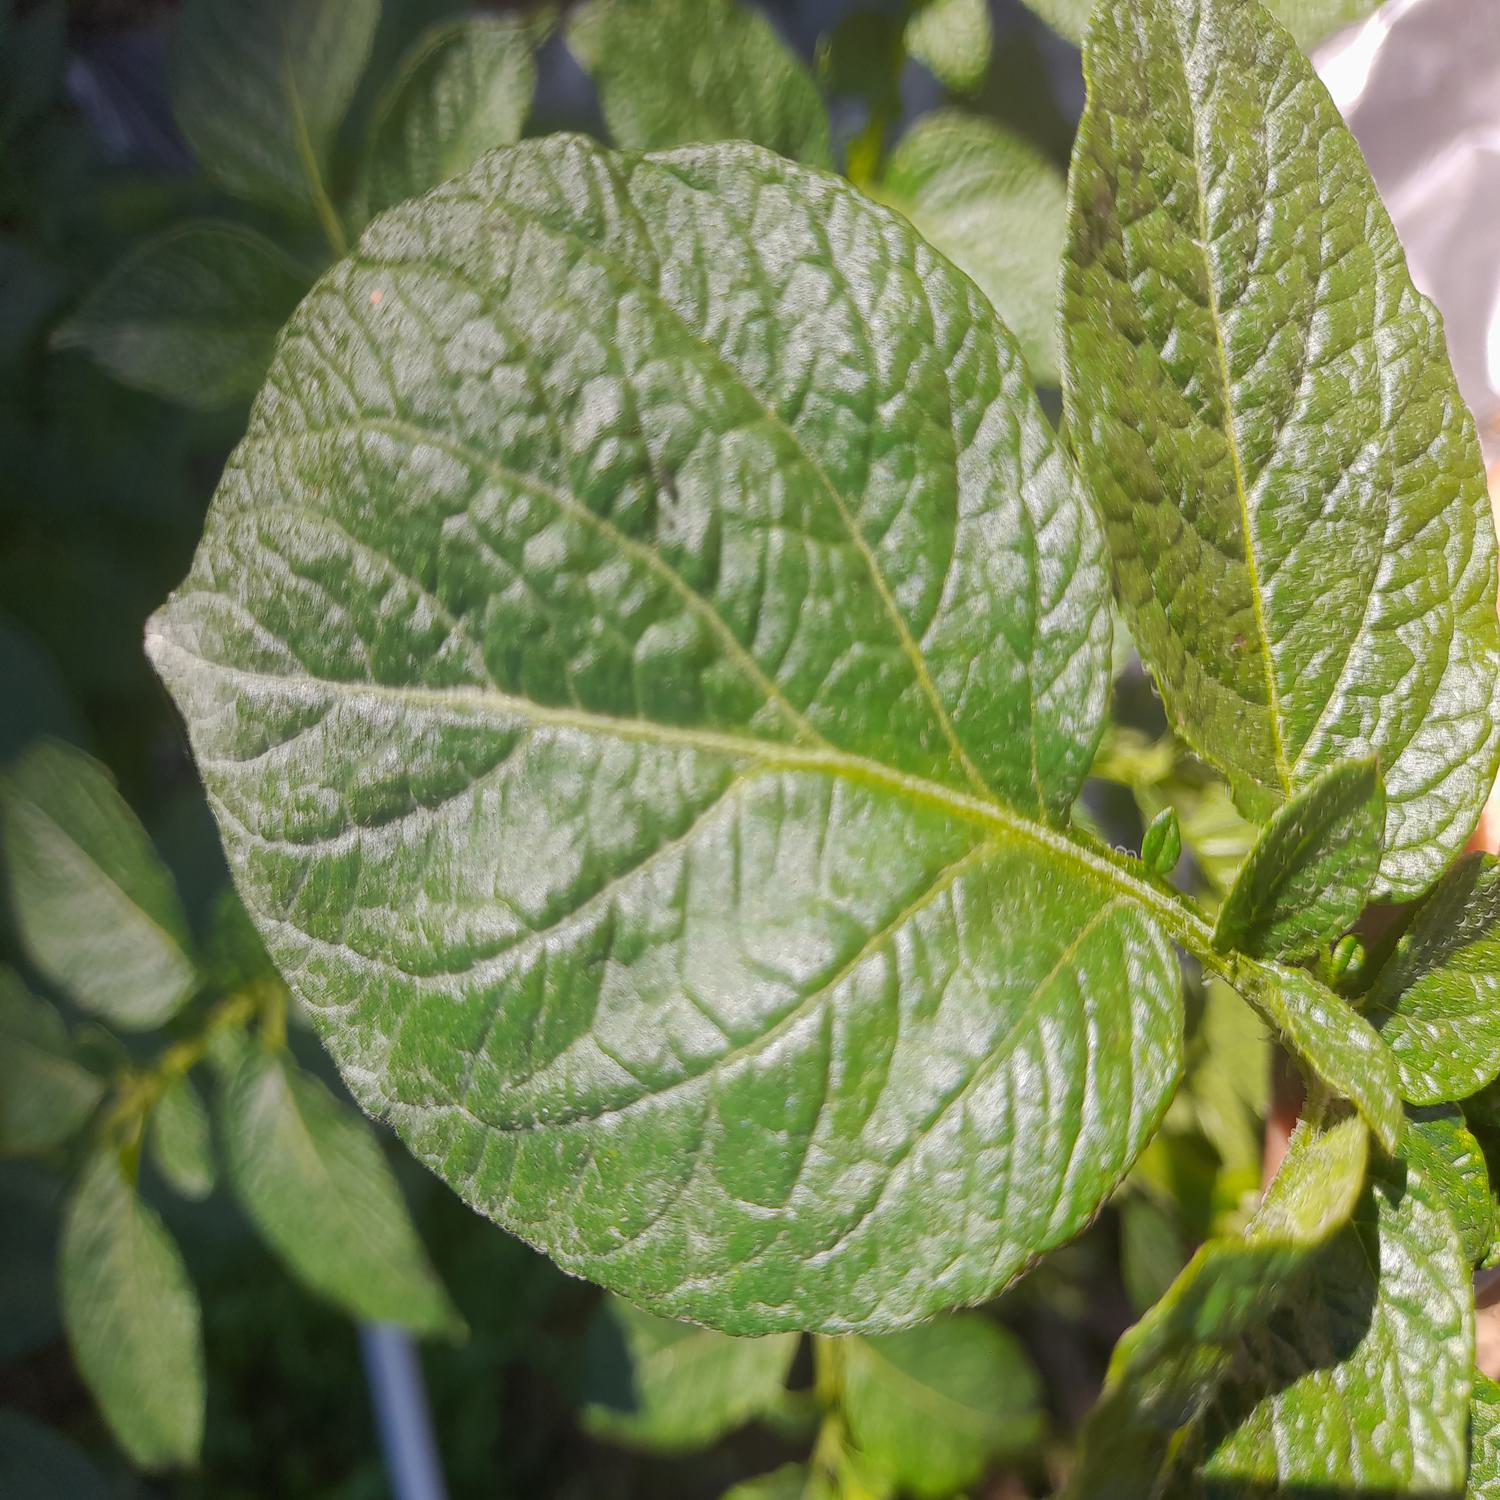
Label: Healthy